Jagadhekamalla II

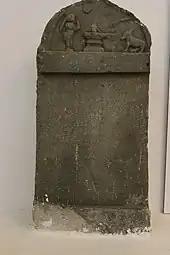
Old Kannada inscription (c.1148 AD) of Western Chalukya King Jagadekamalla II

Jagadhekamalla II (r. 1138–1151) followed Someshvara III to the Western Chalukya throne. His rule saw the slow decline of the Chalukya empire with the loss of Vengi entirely, though he was still able to control the Hoysalas in the south and the Seuna and Paramara in the north. He patronised Kannada grammarian Nagavarma II, who wrote many famous works including "Kavyavalokana" and "Karnataka Bhashabhushana". Jagadhekamalla II himself was a merited scholar and wrote in Sanskrit "Sangithachudamani" a work on music.